Jayden Short

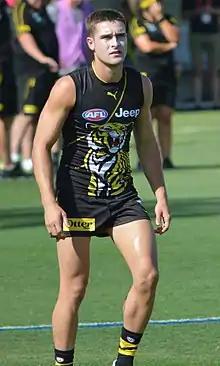
Short with Richmond during a pre-season match in March 2019

Ahead of the 2019 season, Short was named by "Fox Footy" as the Richmond player most likely to make a significant rise in output that year. He started the 2019 campaign with appearances in each of the club's two pre-season matches before recording 20 disposals in round 1's season-opening match against . Short kicked two goals and was among Richmond's best players in round 2, but the following week suffered a dislocated right elbow in the first quarter of a loss to . Initial estimations from the club said Short would miss at least eight weeks of football as he recovered from the injury. By mid-May that schedule had been extended, with Short out of his elbow brace and beginning to rehabilitate the elbow with an eye to a return post-bye. He resumed running in mid June, on track for that revised return target. After completing contact training drills and match practice during the bye, Short earned a selection re-call for round 15's match against . He recorded 22 disposals, 706 metres gained and a game-high six rebound 50s in the 33-point victory. He continued to build form over the next month before setting a season-best with 26 disposals in a round 19 win over . Short remained with the senior side through the final four matches of the season and kicked a goal in round 22's win over , his first goal since his return from injury mid-season. Following nine consecutive wins since Short's return, Richmond won its qualifying final against the at The Gabba, with Short's 15 disposal contribution labelled "important" by "Fox Footy". That earned his side a home preliminary final against , where Short added a further 13 disposals to help his side through to a grand final match-up against . In the grand final, Short was part of a Richmond defence that kept the Giants to 25 points, their lowest score in the club's eight year history and the lowest score by any team in a VFL/AFL grand final since 1960. He recorded 19 disposals and seven marks in what was described by "AFL Media" as a "polished" performance. Short finished the year having become a premiership player after playing 15 matches in that injury-interrupted season.